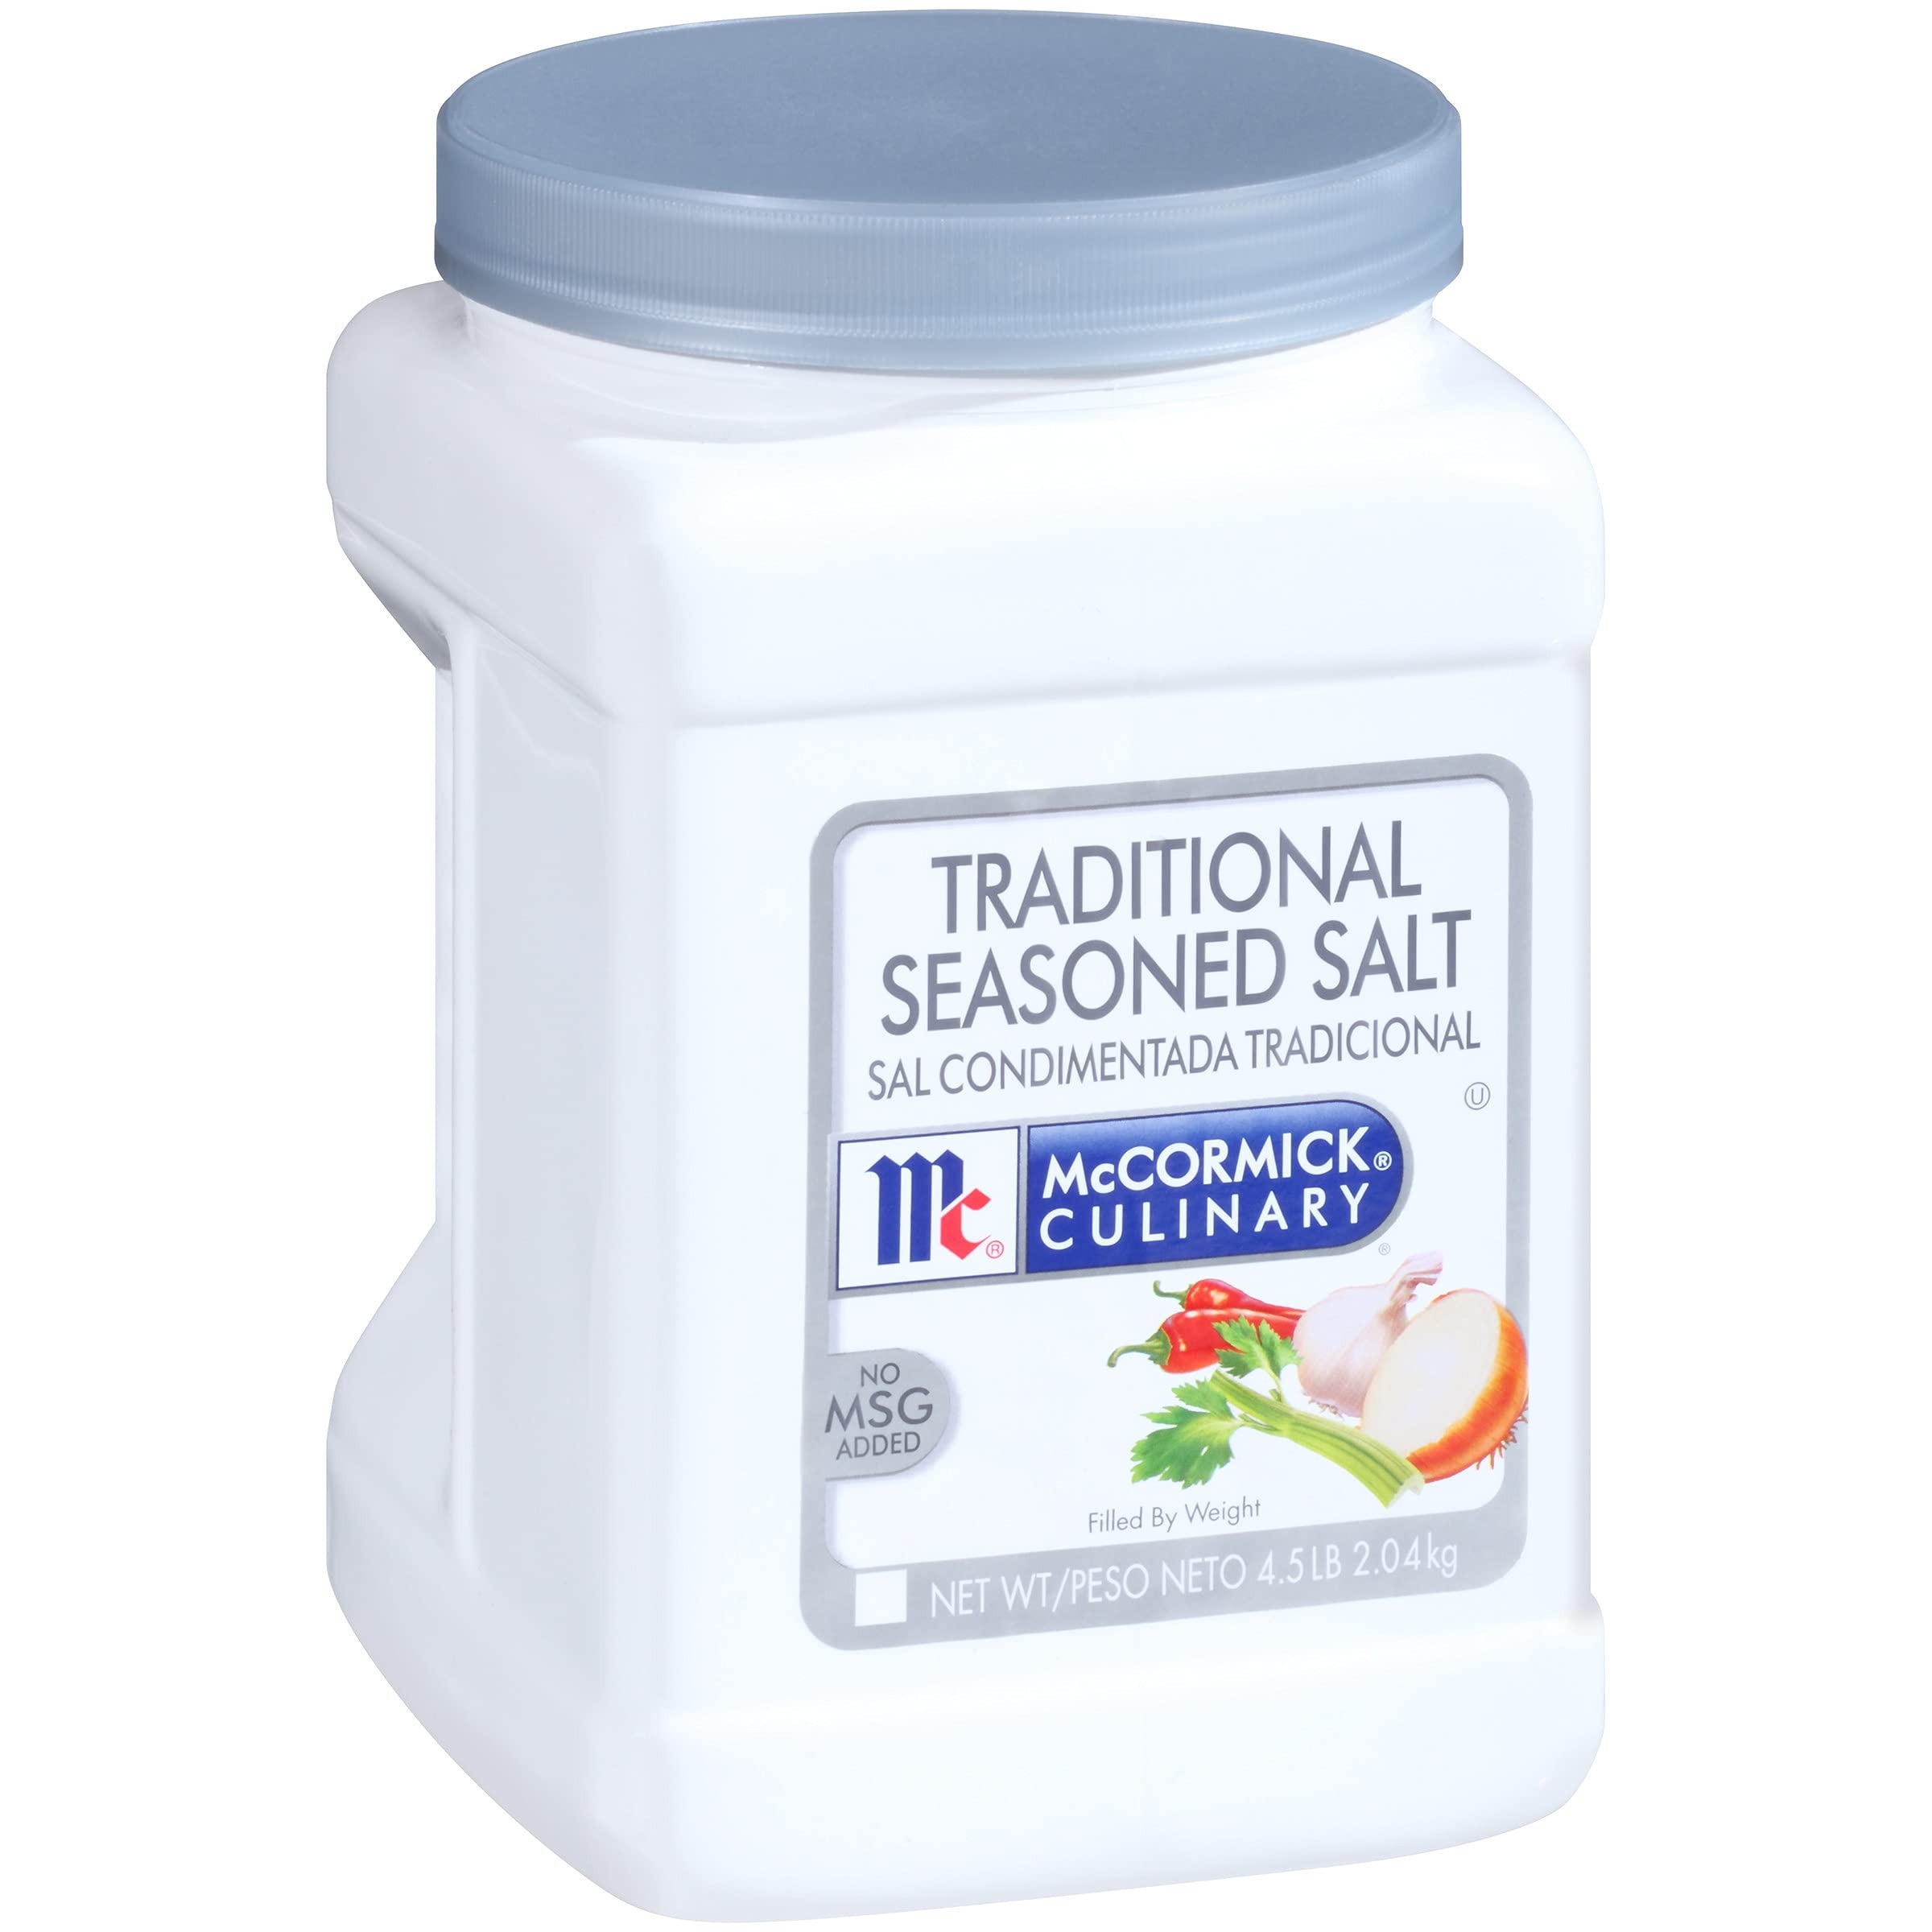
Item Name: McCormick Culinary Traditional Seasoned Salt, 4.5 lb - One 4.5 Pound Container of Bulk All-Purpose Seasoning Salt, Perfect for Meats, Seafood, Vegetable Dishes and More
Bullet Point 1: PURE, CONSISTENT FLAVOR: Make McCormick Culinary Traditional Seasoned Salt your everyday seasoning for meats, vegetables and all your favorite dishes; a balanced blend of salt, garlic, onion, sugar and other spices adds depth to any flavor profile
Bullet Point 2: HIGH QUALITY: Ingredients are sourced from trusted suppliers worldwide to ensure heightened flavors that are pure and consistently delicious every time; enjoy premium taste every time you use this seasoned salt
Bullet Point 3: MADE FOR CHEFS: The bulk size is a great addition to your back-of-house spice collection; keep 4.5 pounds of all-season salt to add unparalleled flavor to dishes; dispense it into smaller containers for individual meal customization
Bullet Point 4: VERSATILE: Specially designed for chefs; this finely ground, traditional seasoned salt works as an all-purpose seasoning across any menu; give various foods a complex flavor with versatile seasoning
Bullet Point 5: FEEL GOOD INGREDIENTS: This seasoning accommodates various diets; McCormick Culinary Traditional Seasoned Salt is kosher and contains no added MSG; feel confident about the dishes you serve with more flavor and less salt
Value: 72.0
Unit: Ounce

Price: 33.83